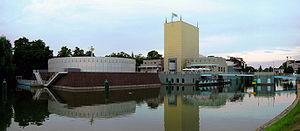
Le musée de Groningue est un musée d'art situé à Groningue, ville du nord des Pays-Bas. Ouvert en 1994 et peut-être moins célèbre que le Rijksmuseum à Amsterdam, il est néanmoins considéré comme l'un des plus importants musées néerlandais et il est devenu un haut-lieu reconnu dans le monde de l'art.